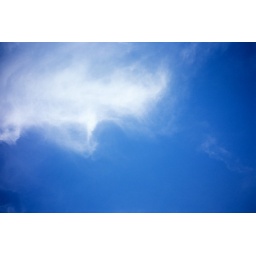
taken on the way home after tennis .....what a beautiful blue sky !!!you seldom see this blue in Hong Kong